RAE Larynx

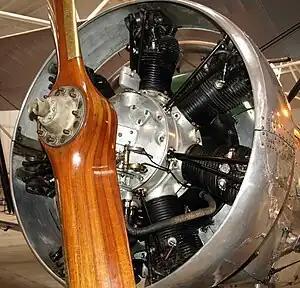

In 1925, the RAE was ordered to build a prototype anti-shipping missile that could fly at with of explosives, soon increased to , for , not dissimilar to the bomb-load of the new Fairey Fox. The aircraft that emerged was the Larynx, a small monoplane powered by a Armstrong Siddeley Lynx IV engine, that gave it a maximum speed of , faster than contemporary fighter aircraft. The aircraft had the autopilot that had been developed by Professor Archibald Low during the First World War.